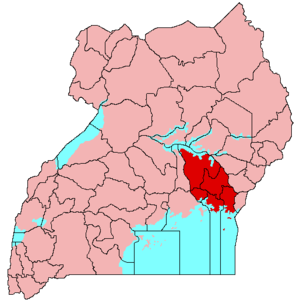
Le Busoga est un royaume bantou traditionnel et l'une des cinq monarchies constitutionnelles de l'Ouganda actuel. Le royaume est une institution culturelle qui promeut la participation populaire et l'unité des peuples de la région par le biais de programmes de développement visant à améliorer leur niveau de vie. Busoga aspire à un peuple uni qui jouit d'une prospérité économique, sociale et culturelle et aide les Isebantu Kyabazinga. L'ancien Kyabazinga était Henry Wako Muloki, mort en septembre 2008.